Robert Cary (died c. 1431)

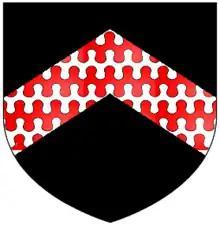
Arms of Hankford: "Sable, a chevron barry nebuly argent and gules"

His second wife was Jane Hankford (died 1447) a daughter of Sir William Hankford (c. 1350 – 1423) of Annery in the parish of Monkleigh in Devon, Chief Justice of the King's Bench. By Jane, Cary had one daughter, Jane, who became the first wife of William Ayshford of Ayshford in the parish of Burlescombe, Devon, who died without children.